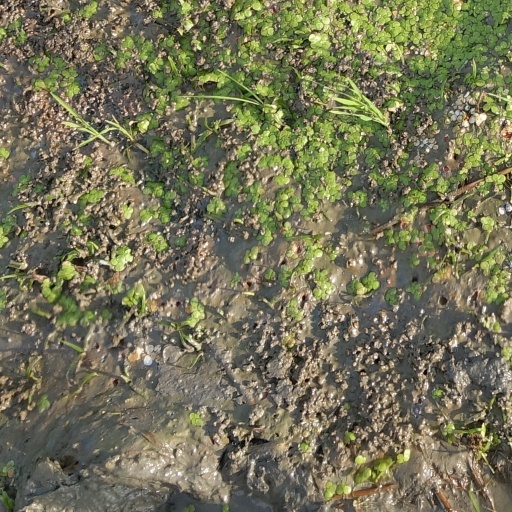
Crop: rice